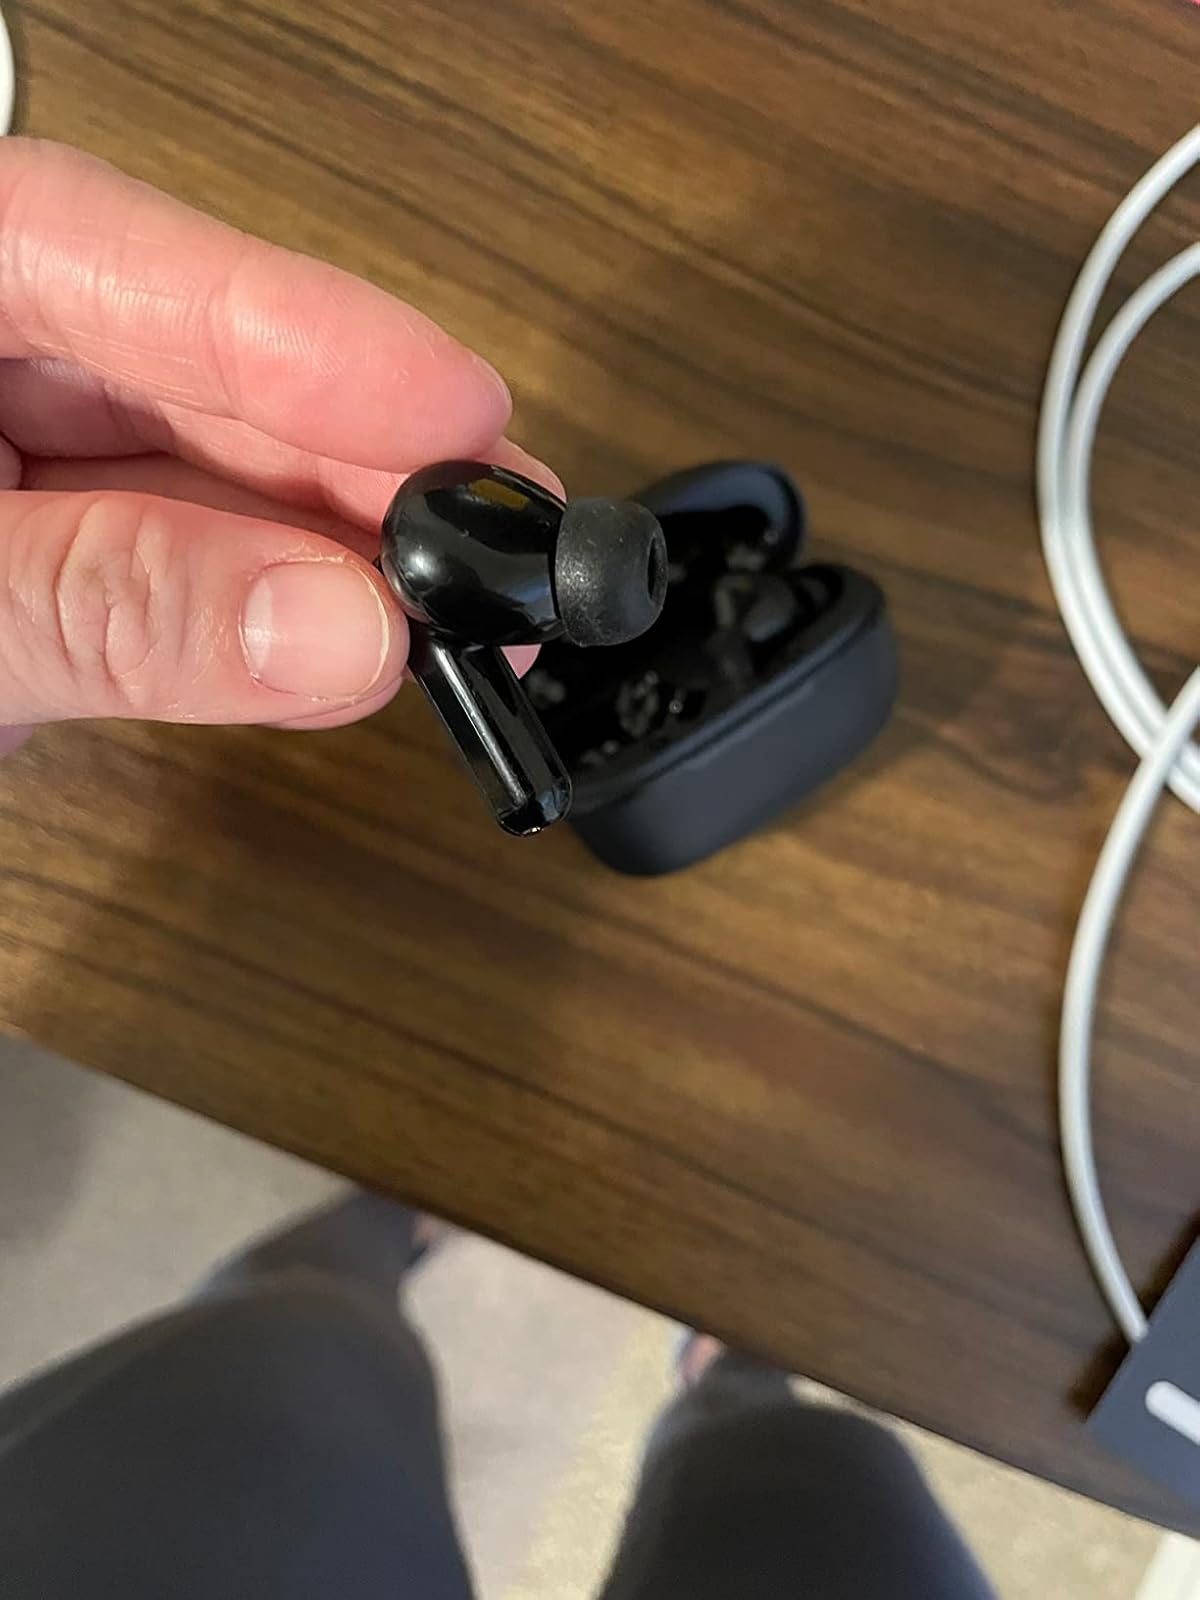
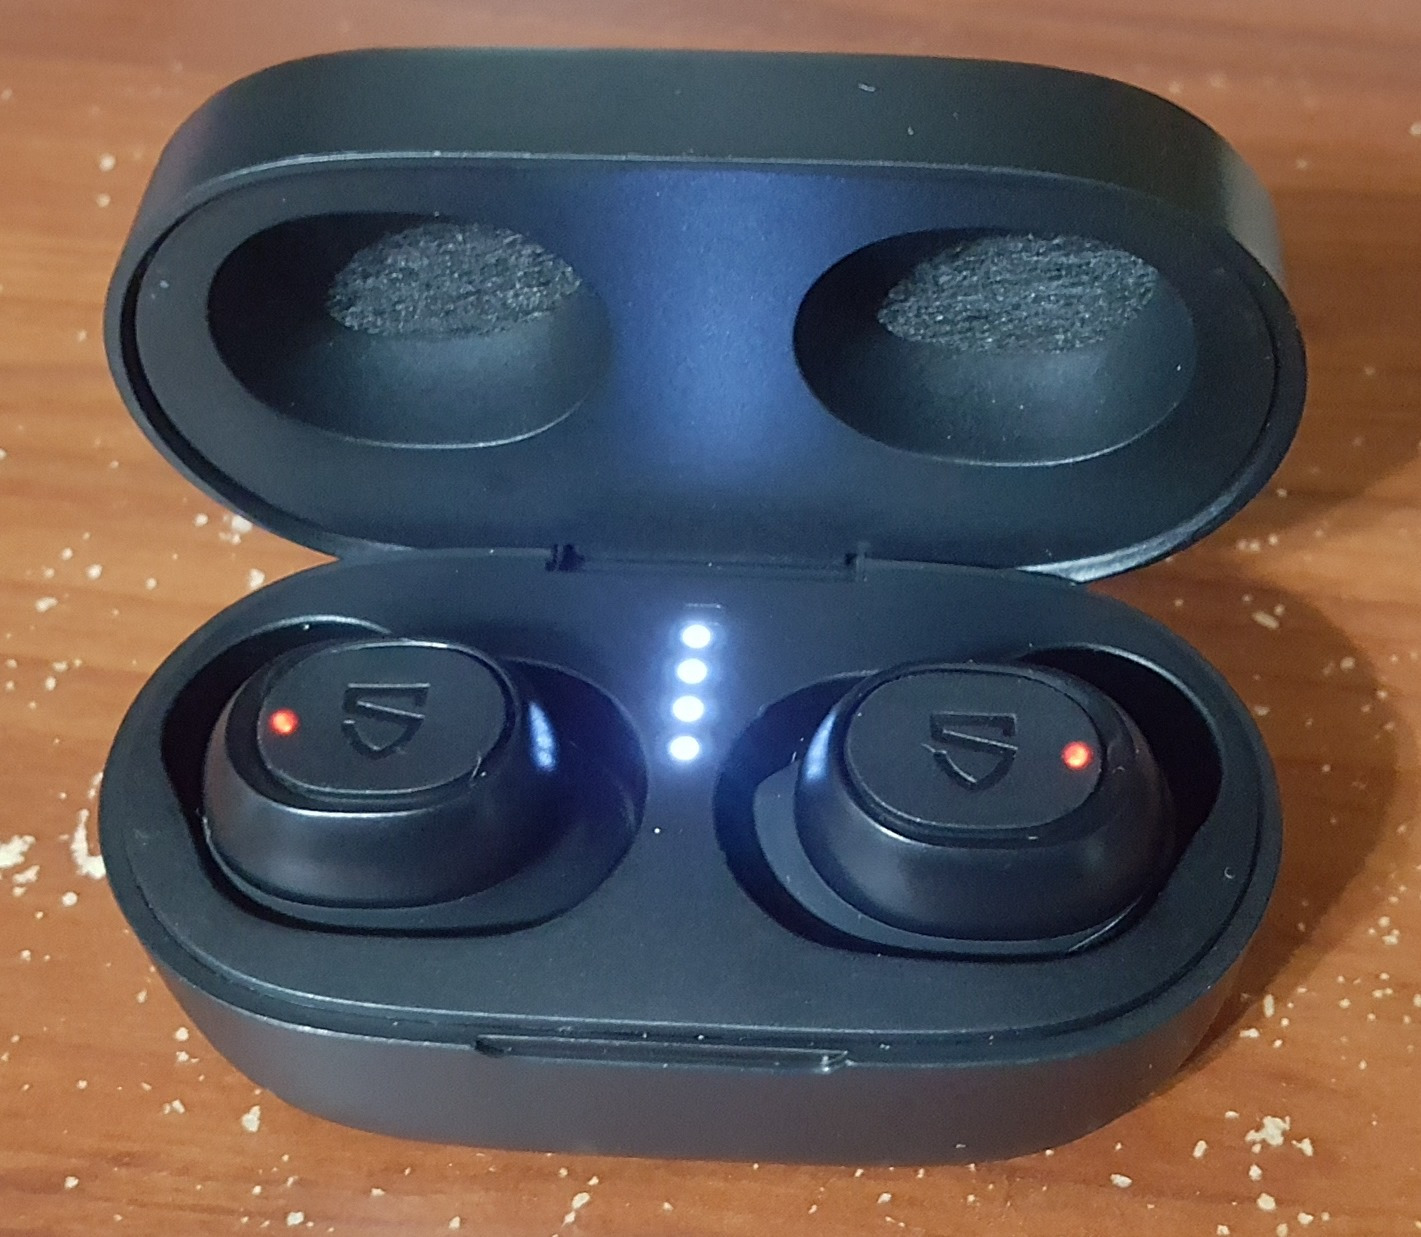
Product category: earbuds
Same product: no